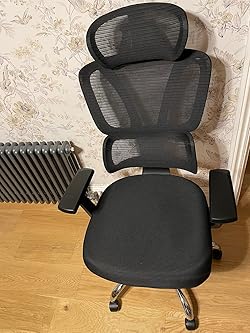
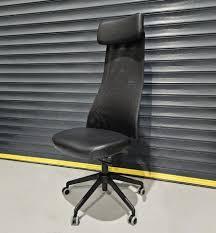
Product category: items_chair
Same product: no